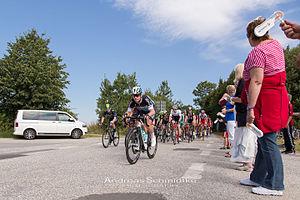
La EuroEyes Cyclassics ou Cyclassics de Hambourg est une course cycliste d'un jour allemande créée en 1996, dont le parcours se déroule autour de la ville de Hambourg.